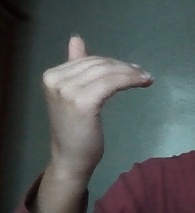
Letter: khaa